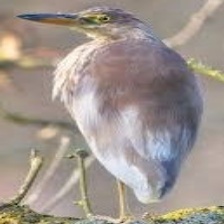
Species: CHINESE POND HERON
Scientific name: ARDEOLA BACCHUS
ImageNet parent category: little_blue_heron